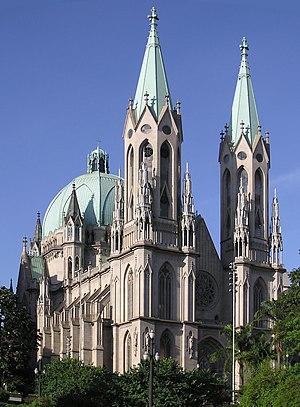
L'archidiocèse de São Paulo est une Église particulière de l'Église catholique au Brésil.